Gangnam

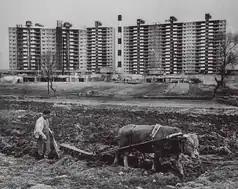
Farmer plows his field in front of a row of apartments in Apgujeong-dong, Gangnam District (1978)

Throughout the 1970s, the government implemented various economic incentives and tax exemptions to promote the construction of new apartments in Gangnam. By 1985, 70 percent of all housing units in Gangnam were apartments, compared to just 26.5 percent in the rest of Seoul. New residential constructions in Gangnam were sold off by the government at below market rates through a lottery program. These lotteries were highly competitive and were restricted to middle-class Koreans as a result of their strict financial requirements. During this time, intense media attention was focused on middle-class housewives who participated in the real estate market with the use of the pejorative term. Competition for the lottery was intensified by the fact that lottery entrants typically entered the names of other family members, and because winners could resell their tickets at full market value, resulting in high levels of speculative investment. By 1985, 89 percent of Gangnam's residents had moved in within the last five years, in comparison with 30 percent for the rest of Seoul.